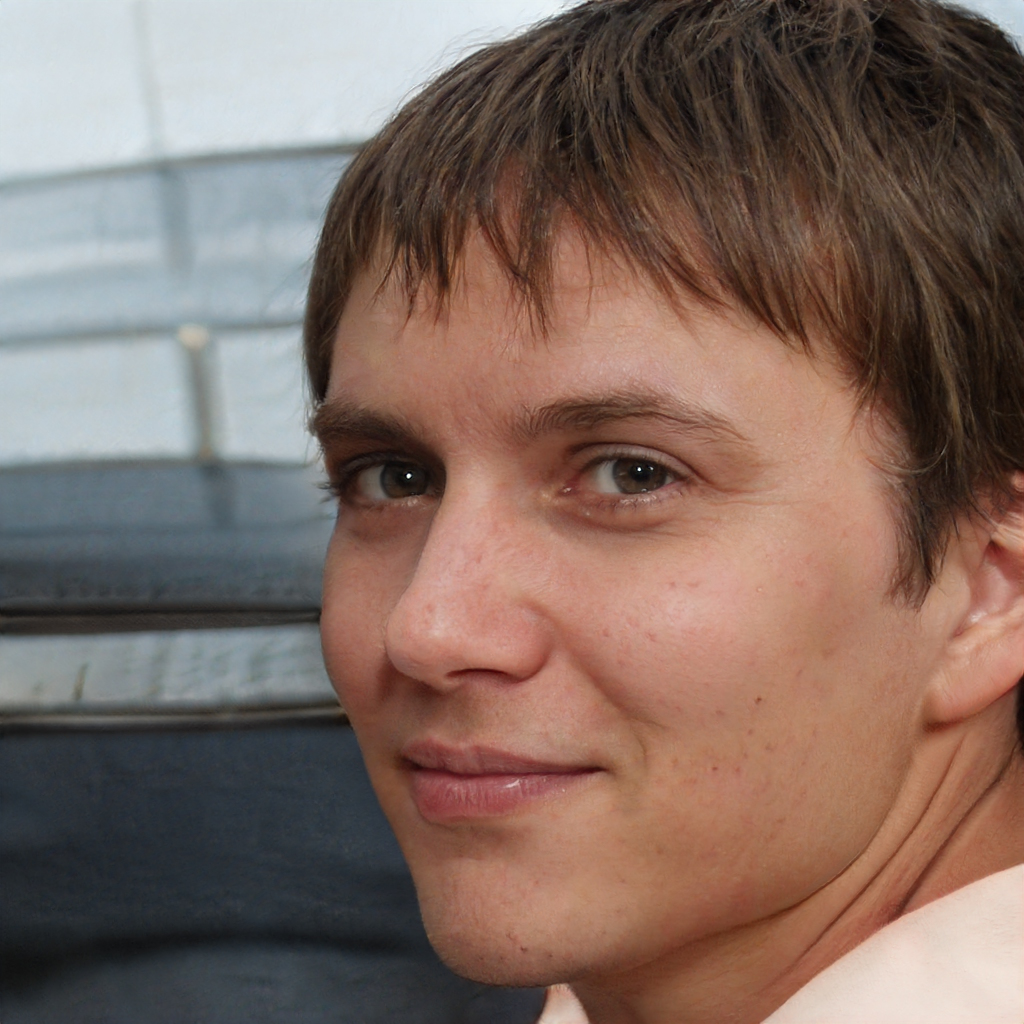
Gender: Male